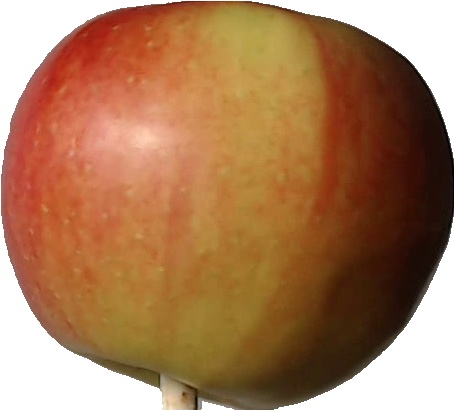
Label: apple_red_2